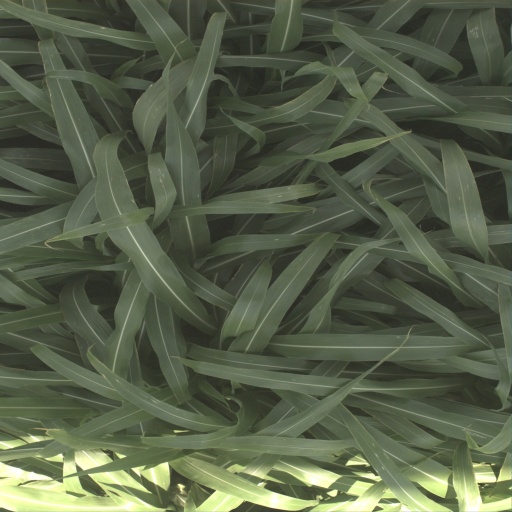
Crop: sorghum